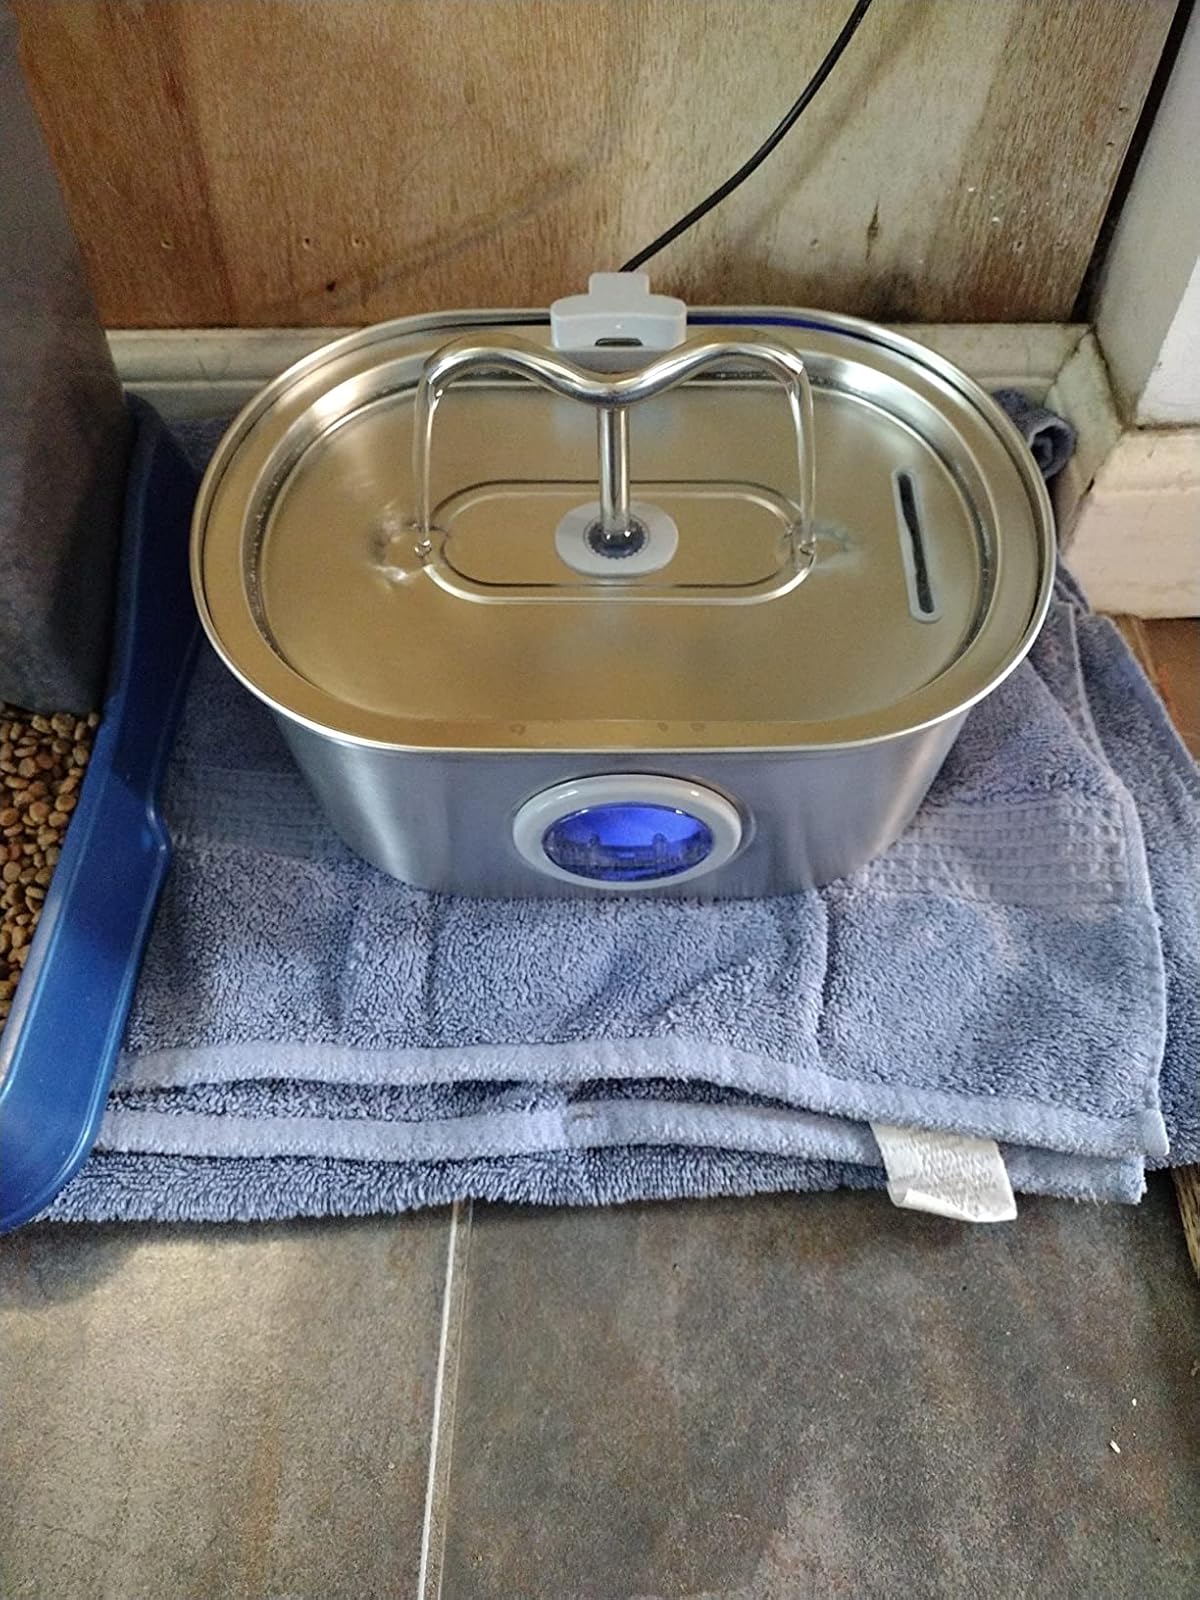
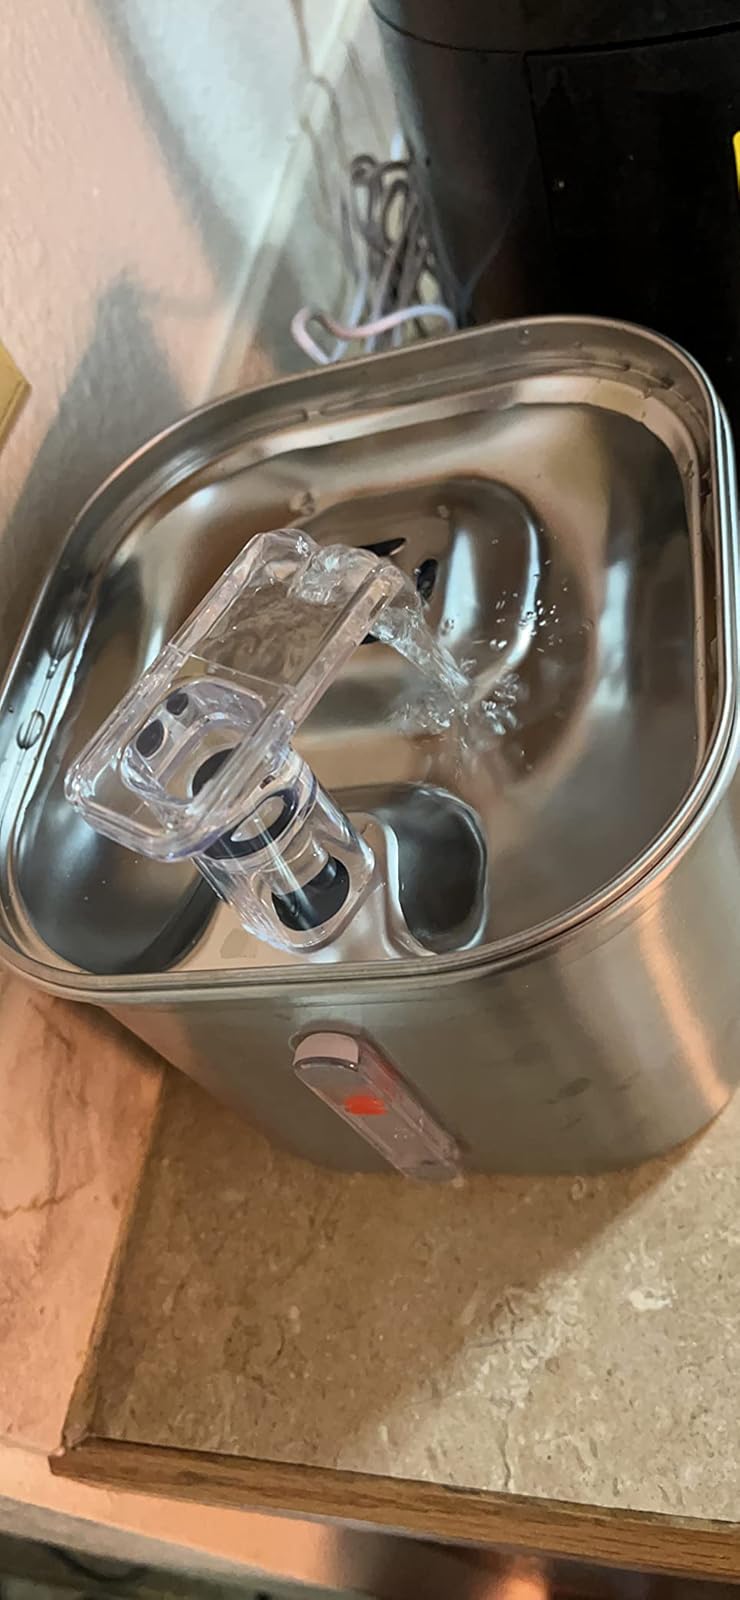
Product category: items_bowl
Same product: no